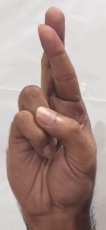
ASL sign: R